Roman Weidenfeller

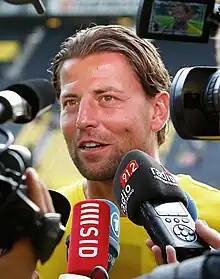
Weidenfeller with Borussia Dortmund in 2014

Roman Weidenfeller (born 6 August 1980) is a German former professional footballer who played as a goalkeeper for Bundesliga clubs 1. FC Kaiserslautern and Borussia Dortmund, as well as the Germany national team.